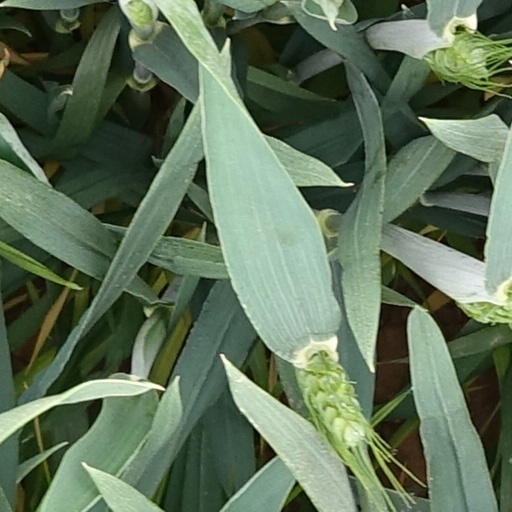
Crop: wheat